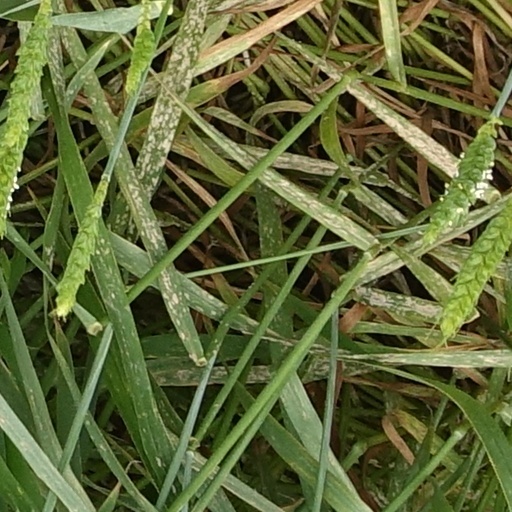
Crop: wheat